Philipp Hieronymus Brinckmann

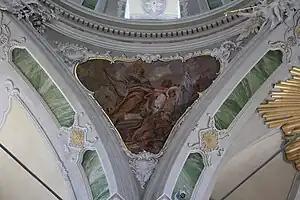
Mural painting in the Jesuit Church, Mannheim.

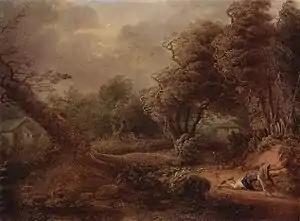
Landscape, ca. 1750, now at the Hermitage Museum in Saint Petersburg.

Philipp Hieronymus Brinckmann or Brinkman (1709 – 21 December 1760) was a German painter and engraver.